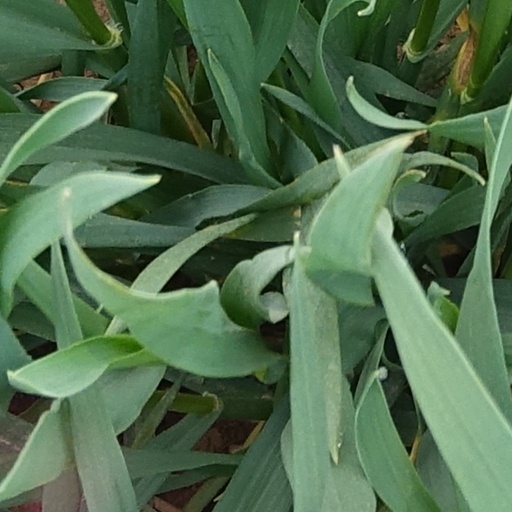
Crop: wheat